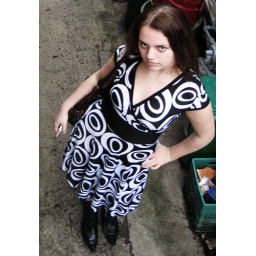
Black &amp;amp; white swirly dress - Kensington Market. Black leather boots - Kensington Market. Brown leather bag - Canal Street in NYC